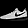
Label: Sneaker